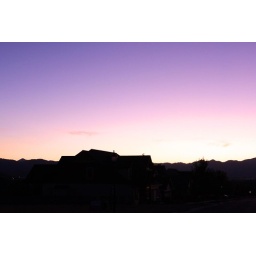
the roof of our house silhouetted against the colorful sunset.